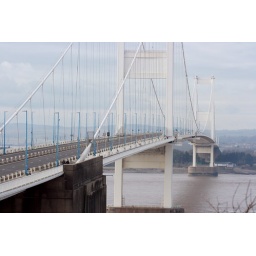
The river Severn flowing under the old Severn bridge